Ardbeg distillery

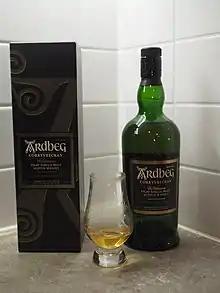
Ardbeg Corryvreckan, named after a whirlpool situated to the South of Islay, has a particularly peated flavour.

The whiskies of Ardbeg are mostly heavily peated malts. Compared to other Islay malts, Ardbeg does not focus on the sea and salt tastes, but rather on aromas of spices, malt or sweet tones like vanilla and chocolate. The core range of Ardbeg consists of the Ardbeg TEN, Wee Beastie, An Oa, Uigeadail and Corryvreckan. The TEN is named after its age. Uigeadail was named after Loch Uigeadail, a loch in the hills about 4 km north of Ardbeg which is a source of water for the distillery. The Corryvreckan bottle takes its name from a famous sea vortex between the Isle of Jura and the Isle of Scarba. In June 2024, the distillery released a new edition of the Corryvreckan from 2008. The special bottling was created in collaboration with the comic artist Tradd Moore and is limited to 250 bottles.